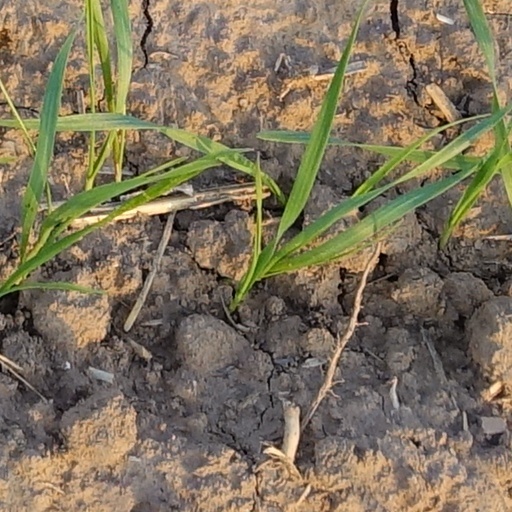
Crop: wheat